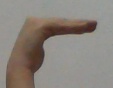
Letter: haa